Ananda Chandra Roy (born 1863)

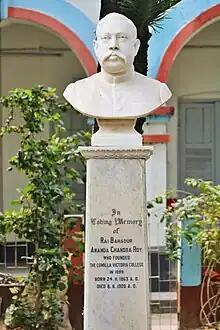
Sculpture of Ananda Chandra Roy in Comilla Victoria Government College

Roy Bahadur Ananda Chandra Roy (1863-1920) was a Bengali zamindar and patron of education in Comilla region of Bangladesh. He founded Comilla Victoria College, one of the oldest and prestigious colleges in Bangladesh.